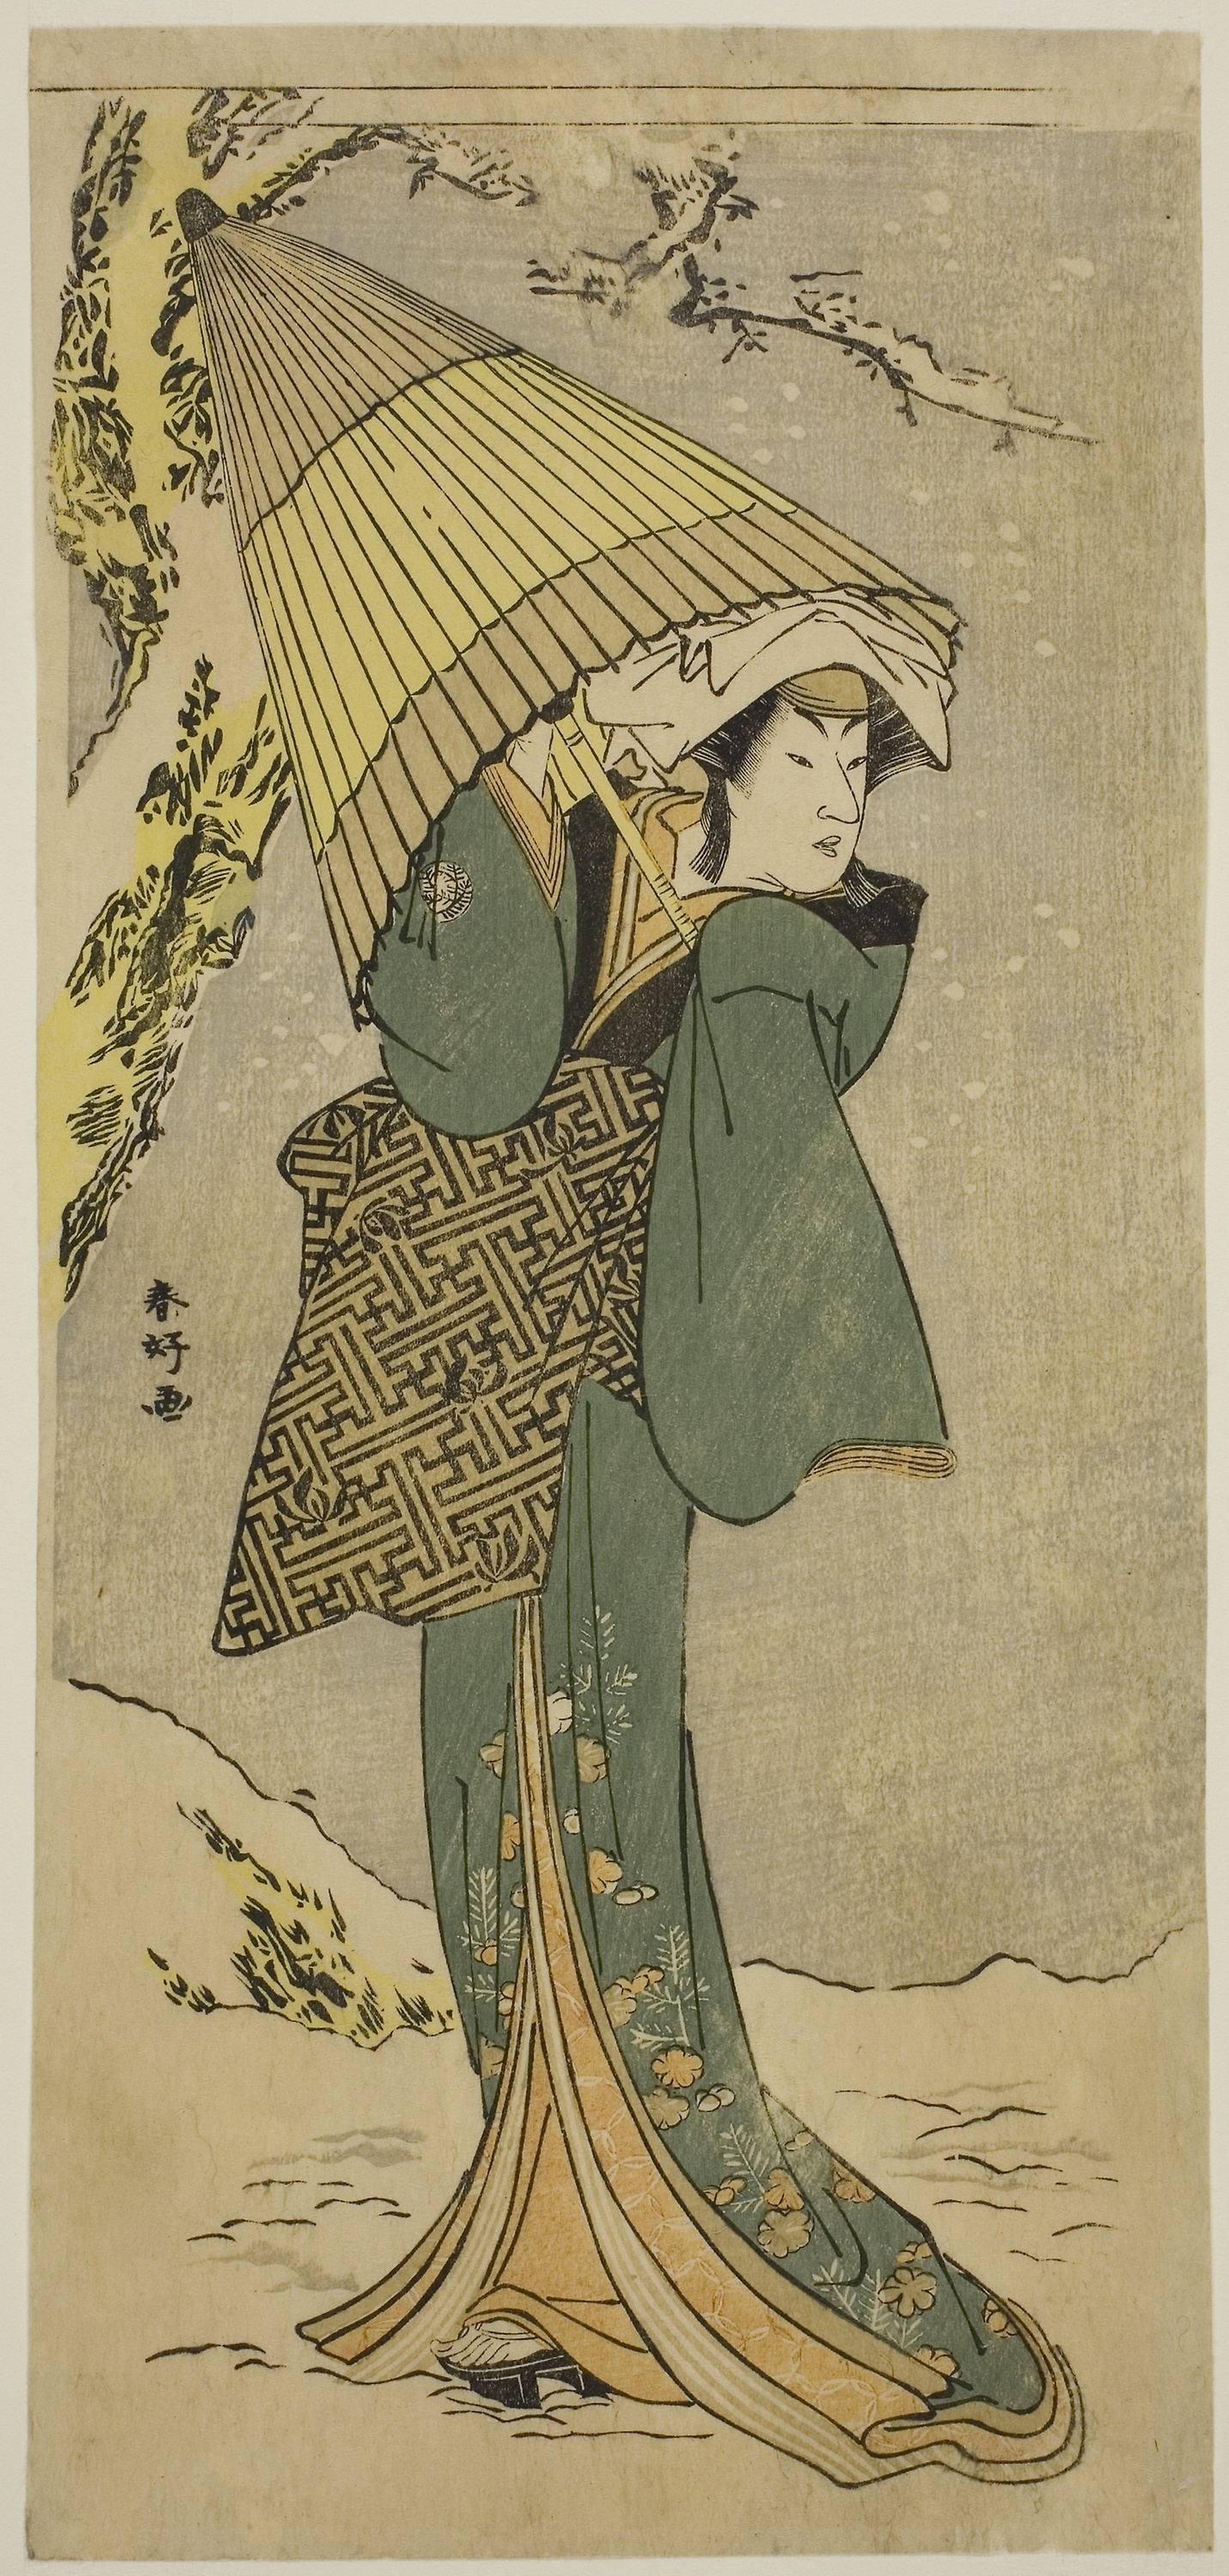
woman, art, illustration, costume design